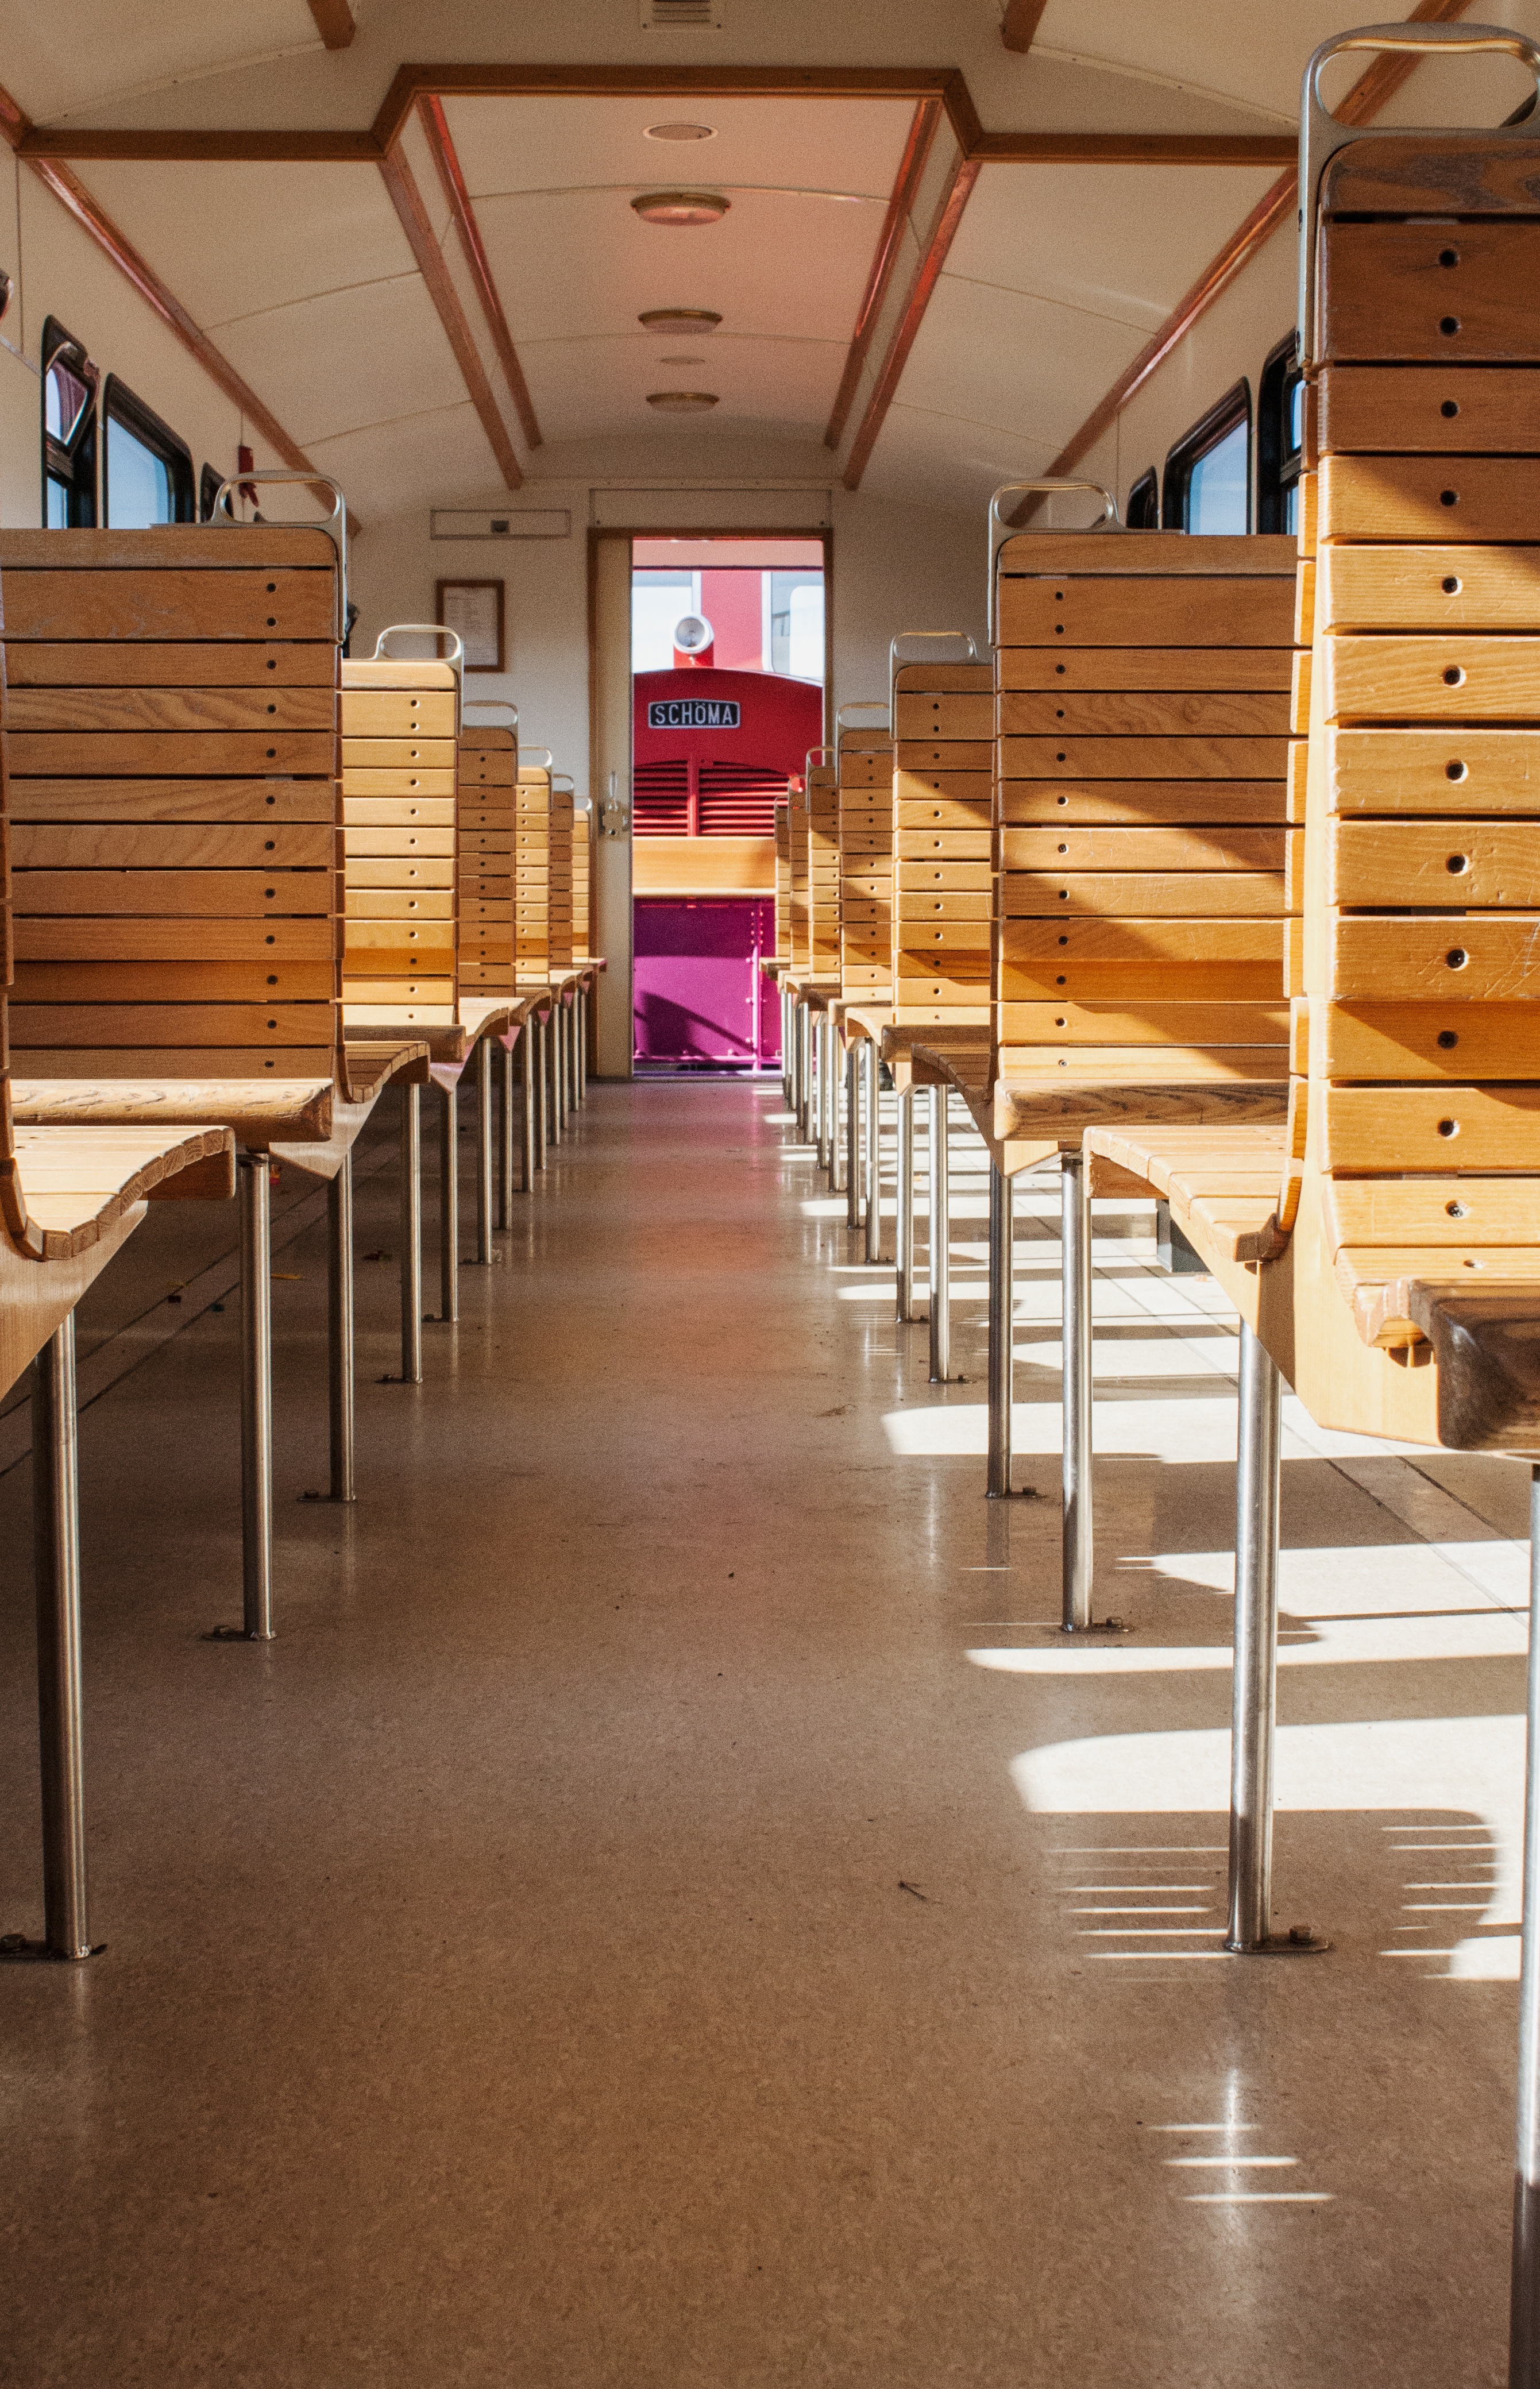
wood, railway, auditorium, floor, train, hall, furniture, room, interior design, aisle, library, design, langeoog, island railway, window covering